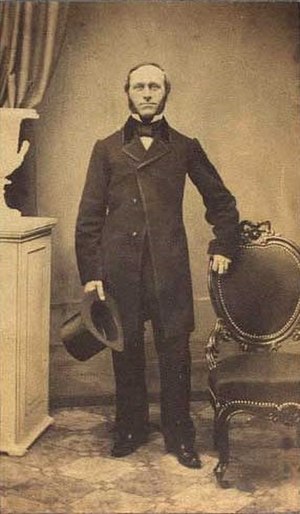
Jacob Jacobsen (politiker)
Jacob Jacobsen
Jacob Jacobsen var en dansk godsejer og politiker.